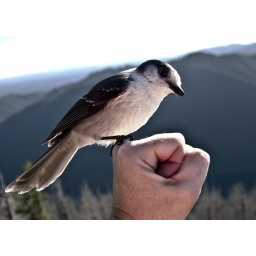
a bird in hand is better than two in the tree